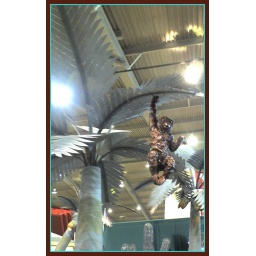
monkey in a tree